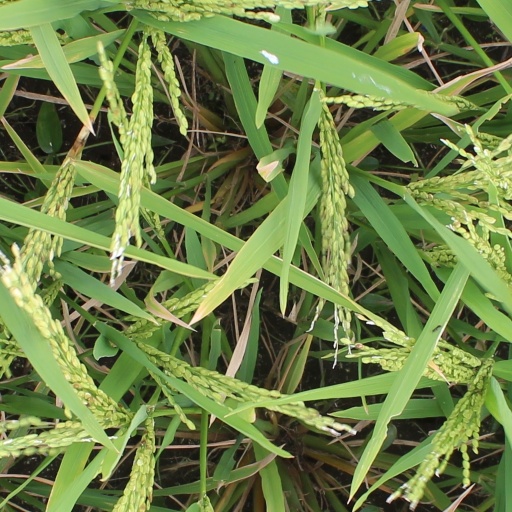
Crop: rice